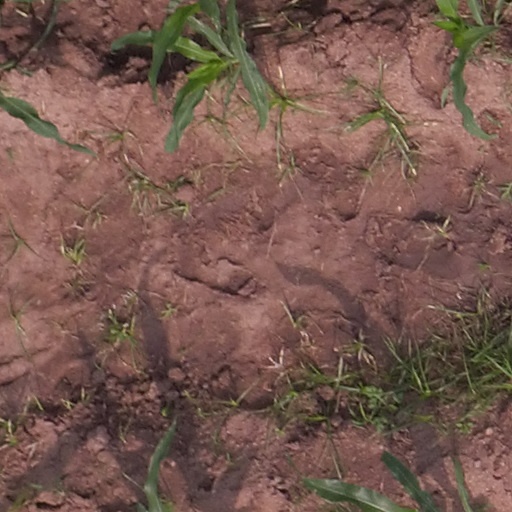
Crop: maize; corn